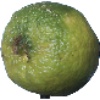
Label: Limes 1